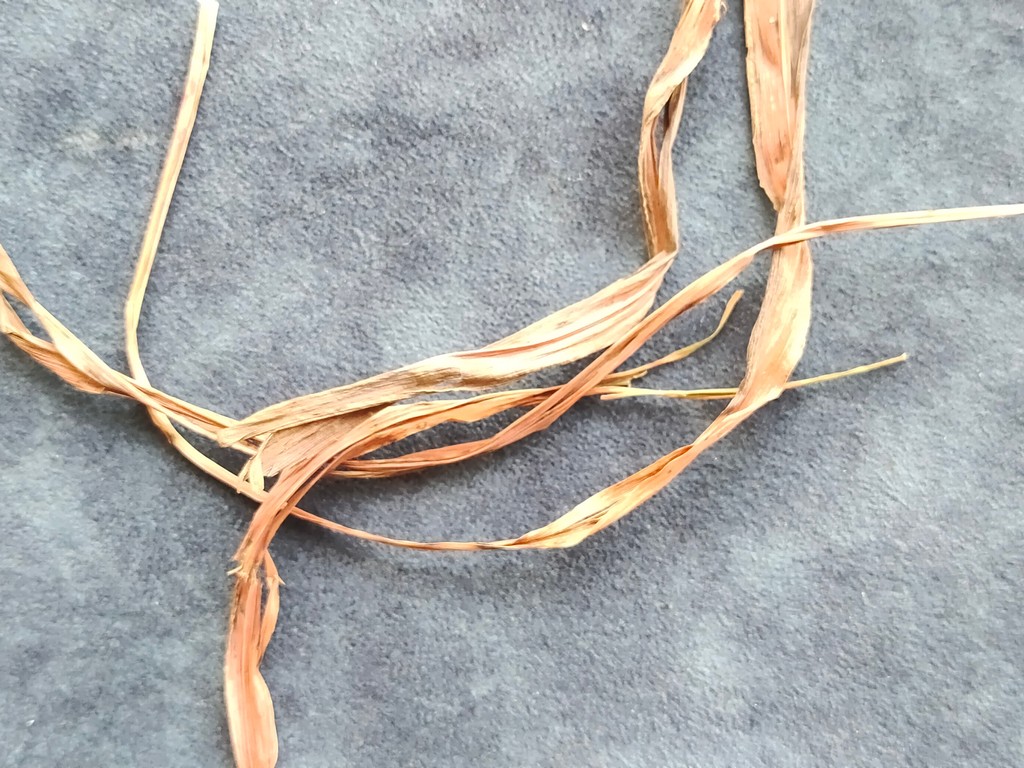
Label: Dried